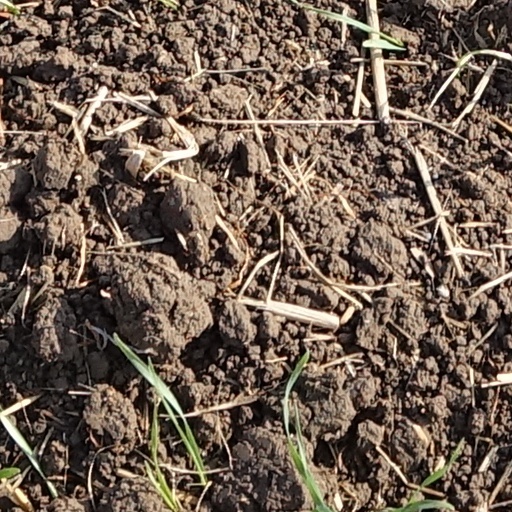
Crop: wheat